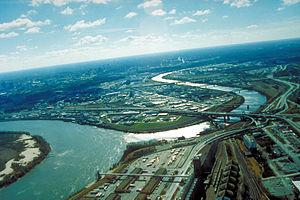
L'État américain de Kansas compte 626 municipalités.
Le Missouri est une rivière américaine, principal et plus long affluent du fleuve Mississippi. Il donne son nom à l'État du Missouri.
La rivière Kansas, ou Kansas River, est une rivière du nord-est de l'État américain du Kansas. La rivière doit son nom à la tribu amérindienne des Kaw ou Kanza. Elle a donné par la suite son nom à l'État américain qu'elle traverse. Sous le régime français, la rivière portait le nom de rivière des Cansez.